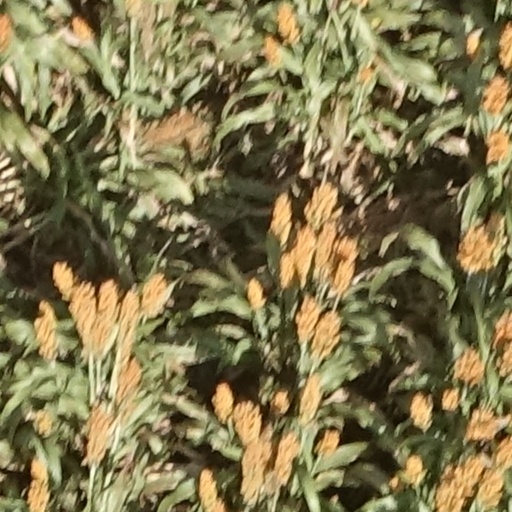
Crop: sorghum